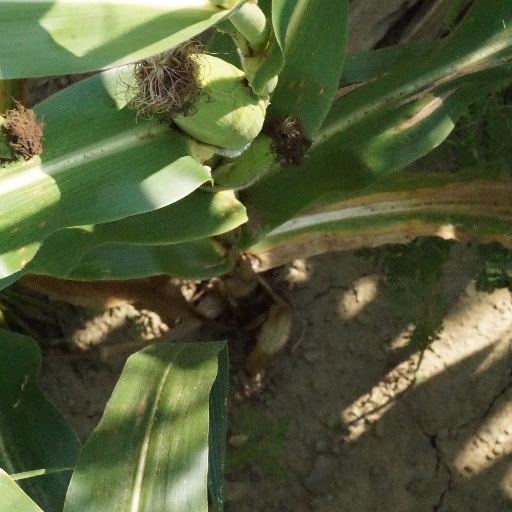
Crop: maize; corn